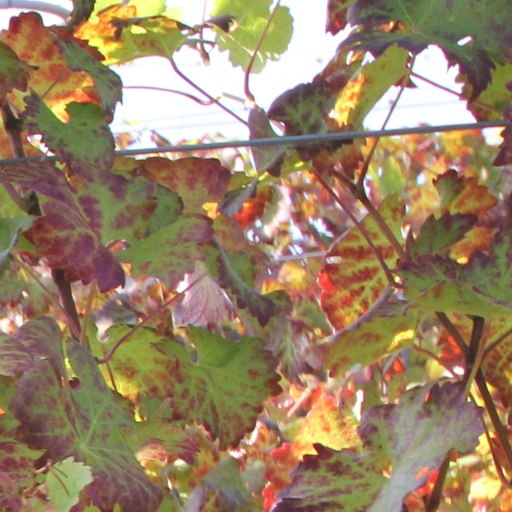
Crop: grape